Tel Be'er Sheva

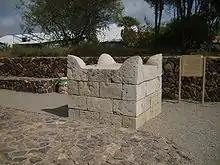
Replica of horned altar (the original is in the Israel Museum)

One of the most significant discoveries at Tel Beer-sheba is that of a horned altar, the first ever unearthed in Israel. Altars with horns at each of their four corners are mentioned frequently in the Bible. The altar was not found assembled in situ, but was discovered in secondary use, the stones of the altar been incorporated into a later-date wall.